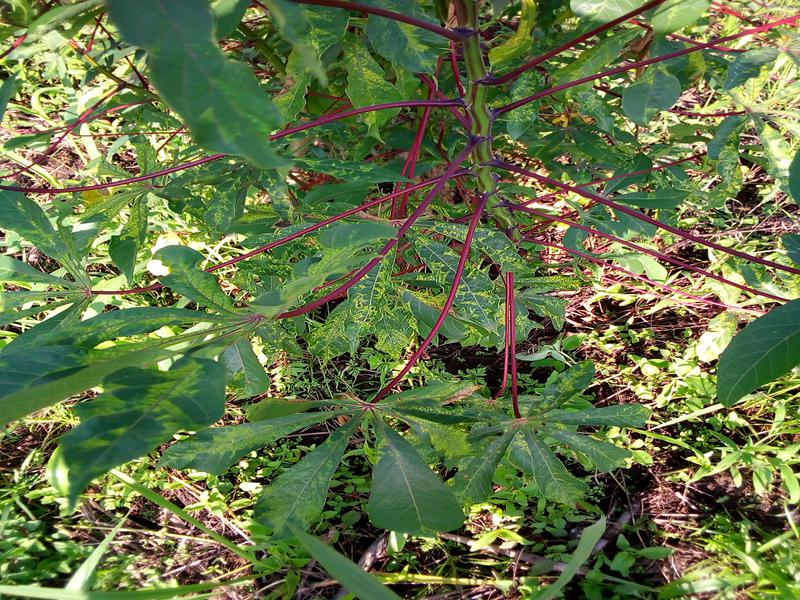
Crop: cassava
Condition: mosaic_disease